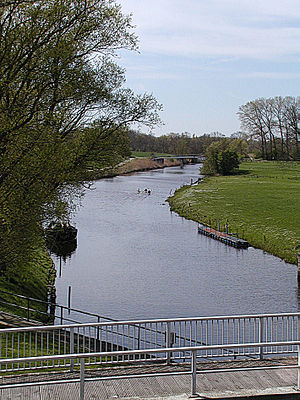
Medem (flod) / Bifloder, Kanaler og Vandløb
Medem er en i nutiden en 16,2 km lang flod i Niedersachsen, der opstår ved at fem vandløb forenes ved Ihlienworth og udmunder ved byen Otterndorf i floden Elben. Som en Pril har den ingen fald. Hoved-strømretningen gør, at overfladevandet kun kan flyde i Elben.